Jared Diamond

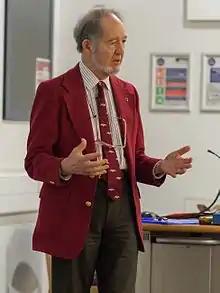
Diamond in 2013

In "" Diamond examines whether nations can find lessons during crises in a way like people do. The nations considered are Finland, Japan, Chile, Indonesia, Germany, Australia, and the U.S. Diamond identifies four modern threats: nuclear weapons, climate change, limited resources, and extreme inequality.